Babylonian astronomy

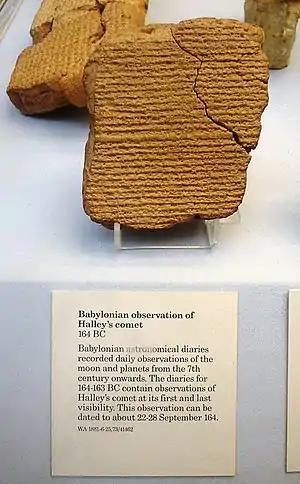
A Babylonian tablet recording Halley's comet in 164 BC

Babylonian astronomy was the study or recording of celestial objects during the early history of Mesopotamia. The numeral system used, sexagesimal, was based on 60, as opposed to ten in the modern decimal system. This system simplified the calculating and recording of unusually great and small numbers.